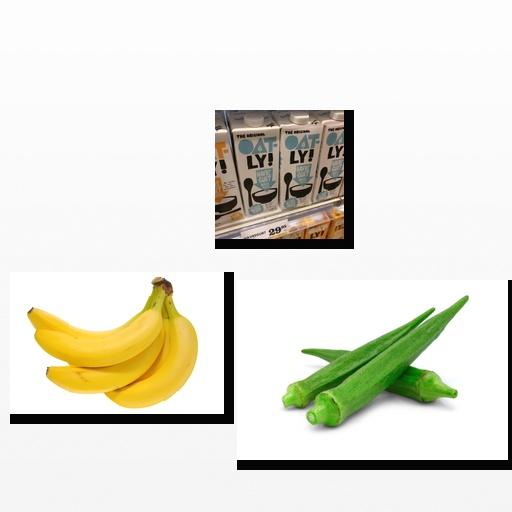
Food items: okra, oatghurt, banana